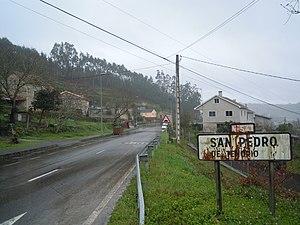
La N-541 est une route nationale espagnole qui relie Pontevedra à Ourense. La nomenclature actuelle de cette route, ainsi que du reste des routes nationales en Espagne, a été établie dans le quatrième plan routier général de 1939-41.